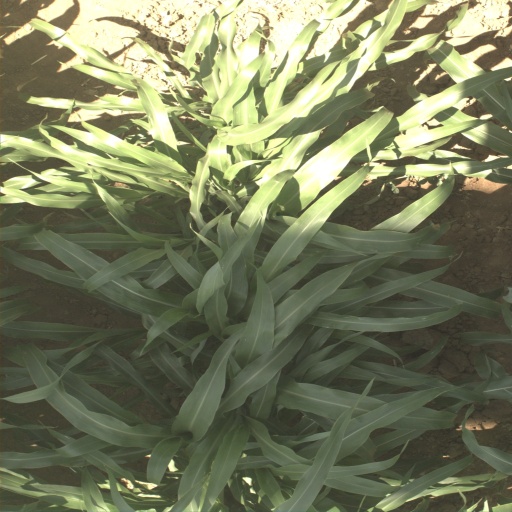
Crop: sorghum